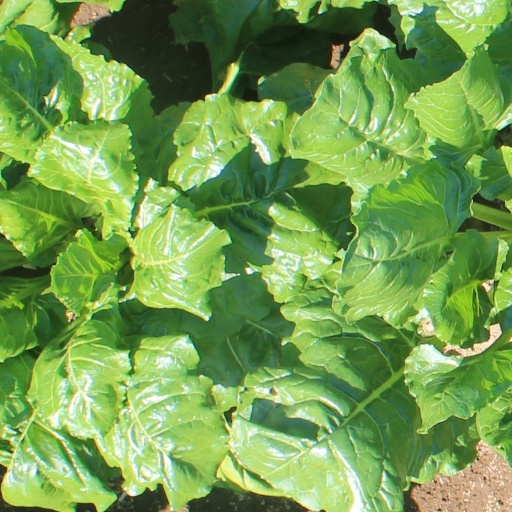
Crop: sugar beet